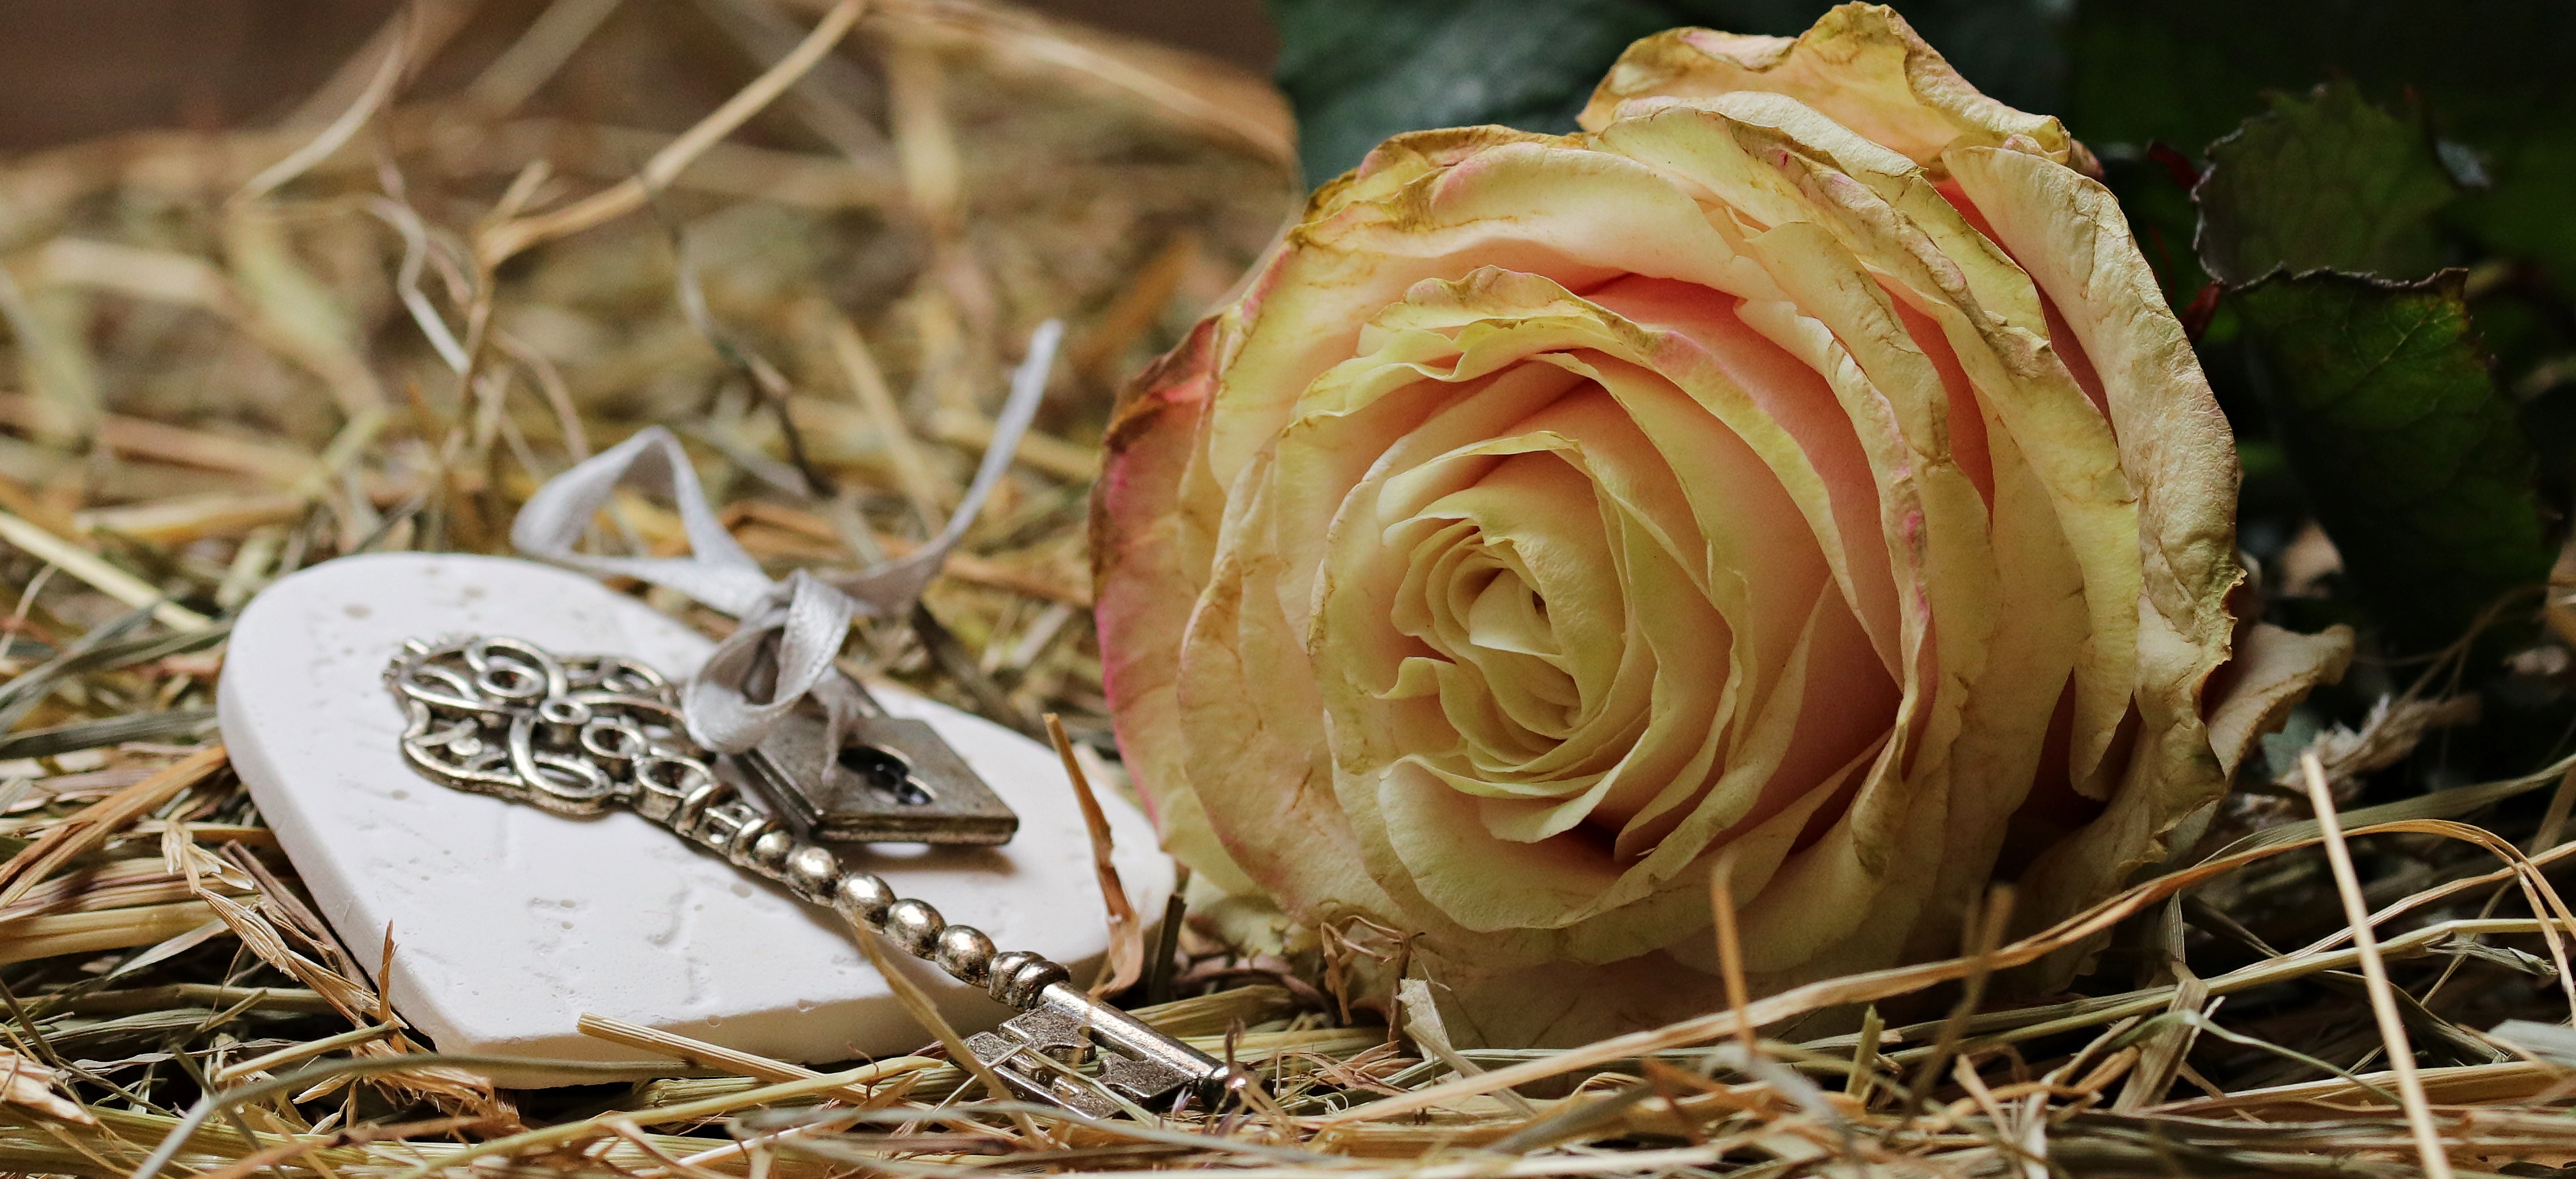
nature, blossom, plant, white, sweet, leaf, flower, bloom, atmosphere, love, heart, rose, key, brown, romance, romantic, pink, flora, close up, background image, floral greeting, straw, postcard, beauty, beautiful, valentine, pink rose, lying, tender, greeting, floribunda, rose bloom, macro photography, blossomed, valentine's day, white rose, flowering plant, flower greeting card, land plant, rose on straw, white pink rose, bowl to the heart, this rose